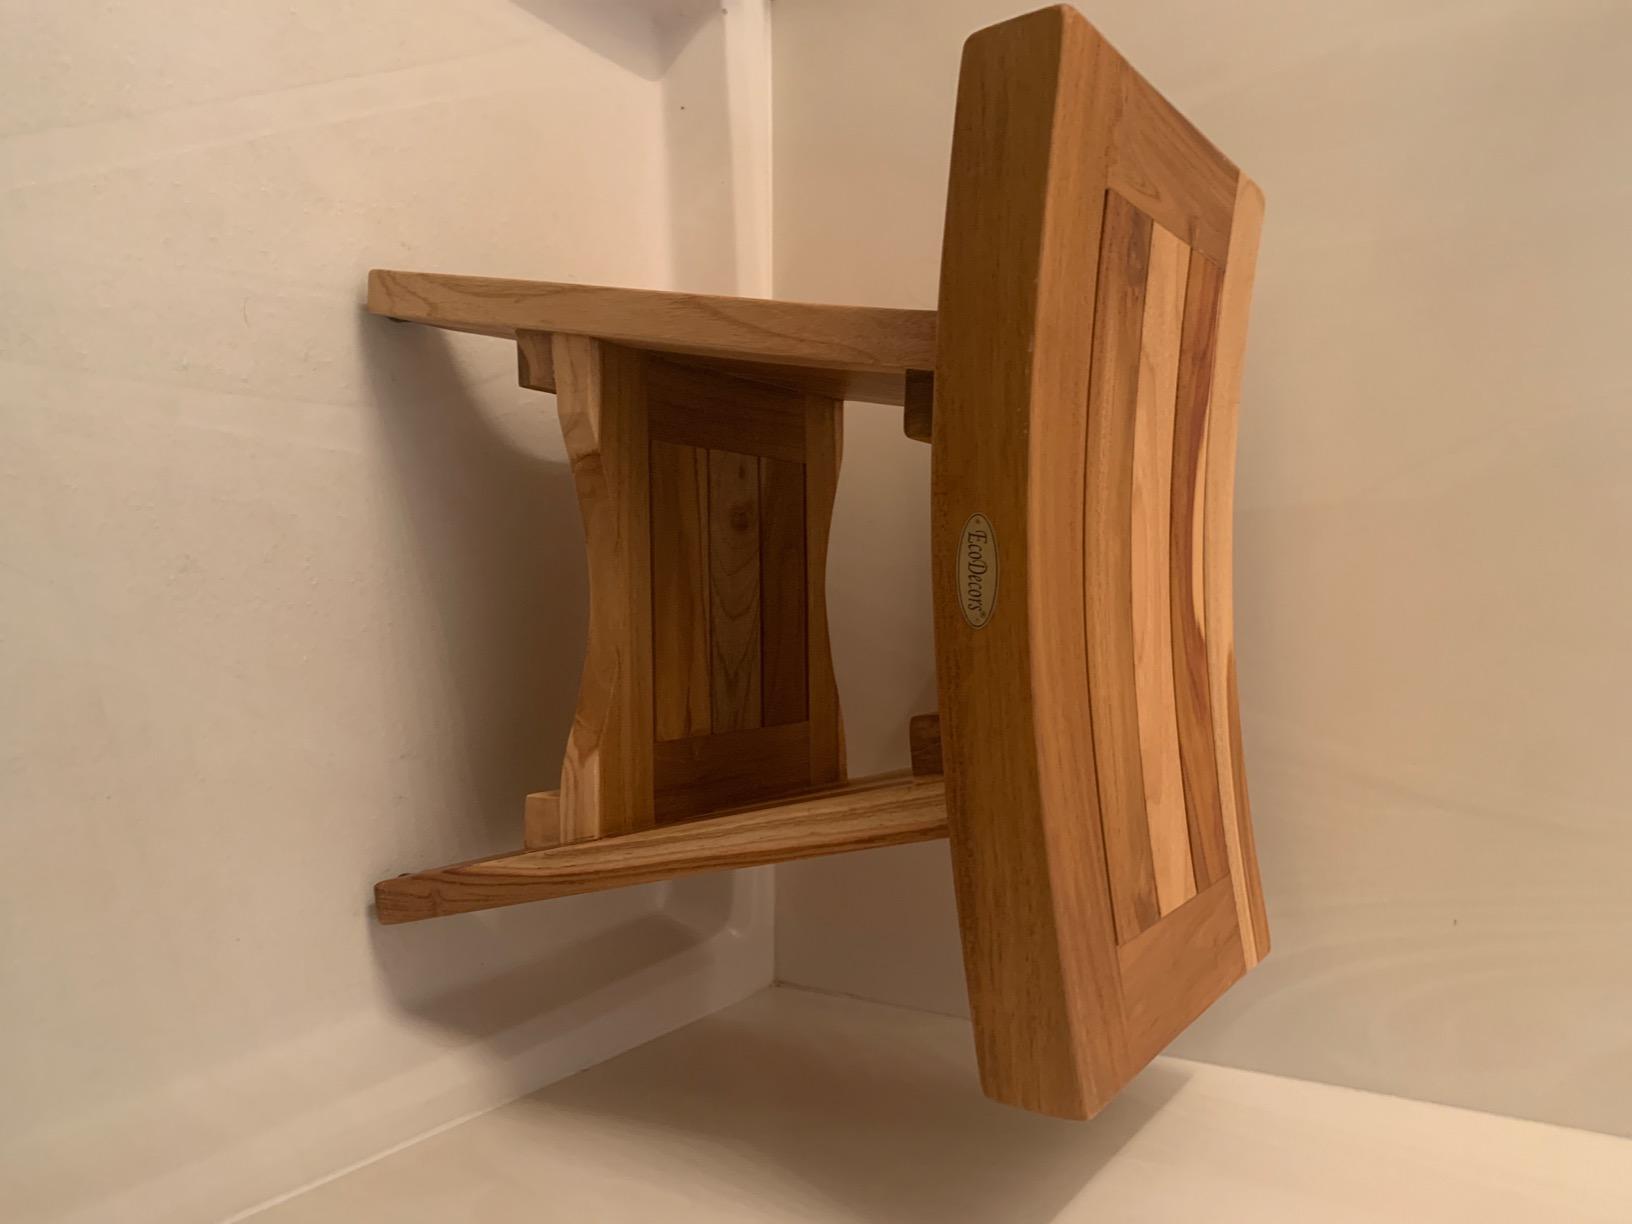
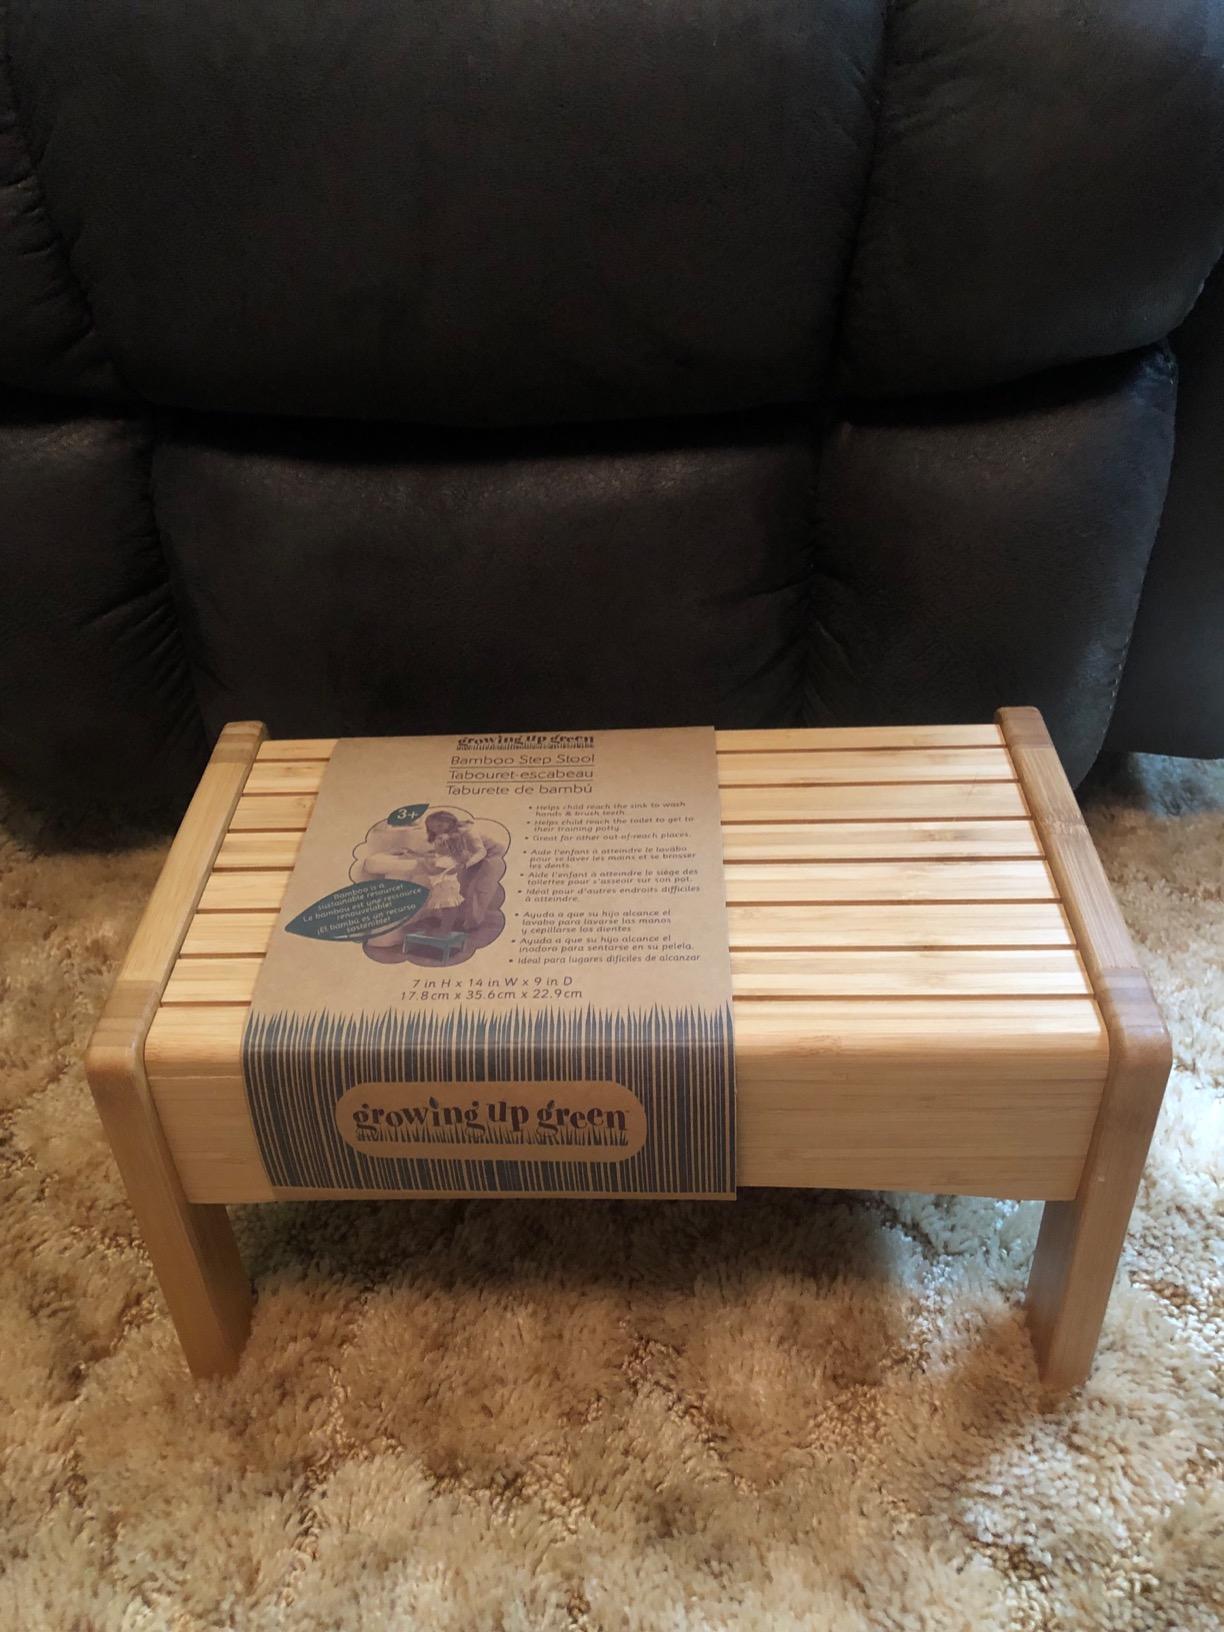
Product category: stool
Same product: no